Gary Ridley

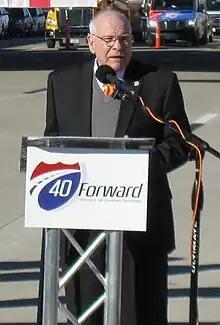
Ridley speaking at the opening ceremonies for the new Crosstown Expressway in Oklahoma City

Gary Milo Ridley, PE (September 29, 1945 – December 21, 2022) was an American engineer and civil servant from the state of Oklahoma most notable for concurrently serving as the state's Secretary of Transportation, Director of the Department of Transportation, and the Director of the Oklahoma Turnpike Authority between 2009 and 2013.